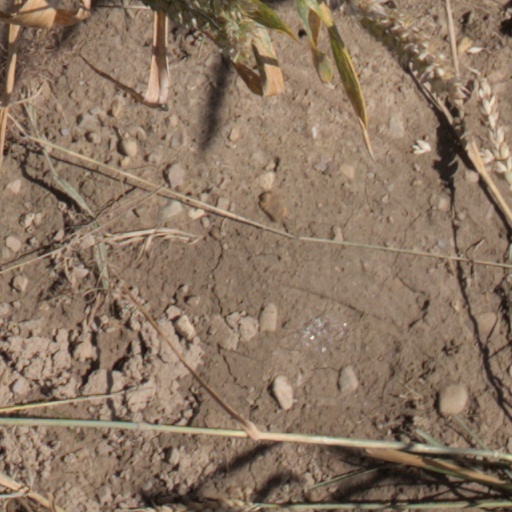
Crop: wheat